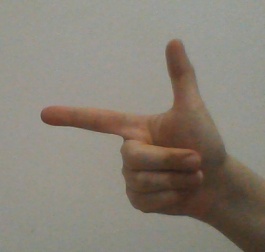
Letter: yaa